1 Line (Sound Transit)

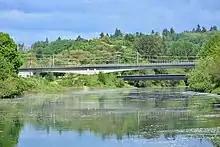
The high bridge here crosses the Duwamish River in Tukwila; the low bridge carries East Marginal Way S.

Public transit service within Seattle began in 1884, with the introduction of the city's first horse-drawn streetcar line. The system had been replaced with a network of electric streetcars and cable cars by the end of the decade, which spurred the development of new streetcar suburbs across modern-day Seattle. Interurban railways to Everett, Tacoma, and the Rainier Valley were established after the turn of the century, giving the region an intercity passenger rail system to feed the streetcar lines. The interurban system failed to compete with the increasing popularity of automobile travel, capped by the completion of U.S. Route 99 in the late 1920s, and was shut down. By 1941, the streetcars had also been acquired by the municipal government and replaced with a trolleybus network.